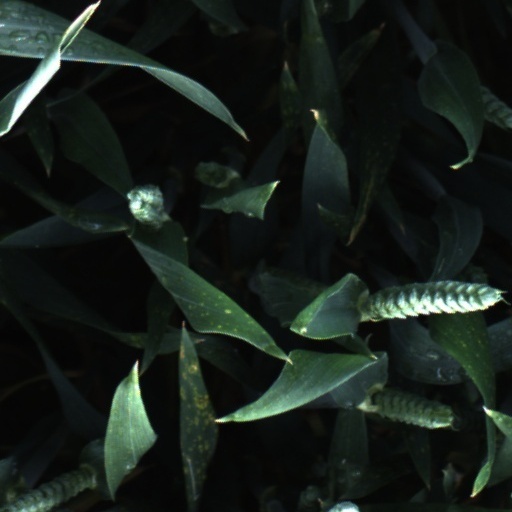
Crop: wheat